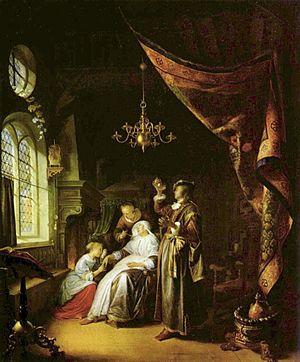
Bertrand Clauzel, né le 12 septembre 1772 à Mirepoix et mort le 21 avril 1842 à Cintegabelle, est un général français de la Révolution et de l’Empire, anobli par Napoléon Iᵉʳ et fait maréchal de France par Louis-Philippe.